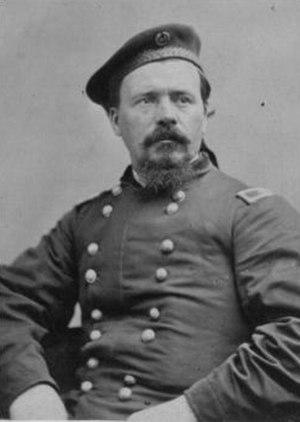
John McArthur est un général de l'Union au cours de la guerre de Sécession. McArthur devient l'un des commandants les plus capables sur le théâtre occidental.